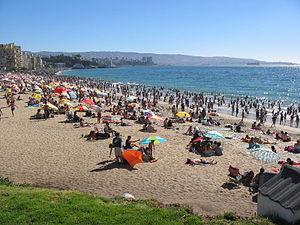
Viña del Mar est une ville et une commune du Chili faisant partie de la conurbation de Valparaíso. Elle est située dans la région de Valparaíso au Chili. Elle se situe à 120 kilomètres de Santiago du Chili par la route 68. La ville est peuplée de 324 836 habitants.